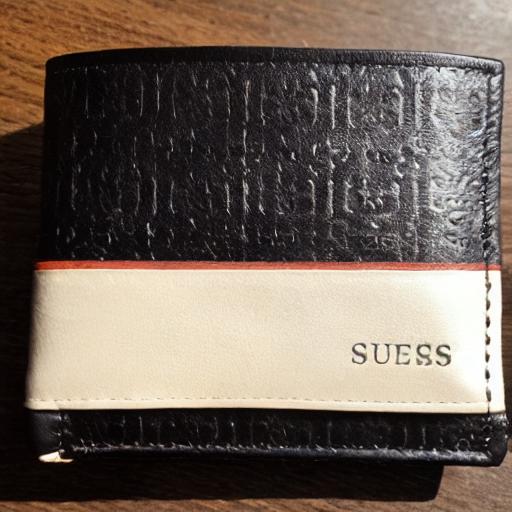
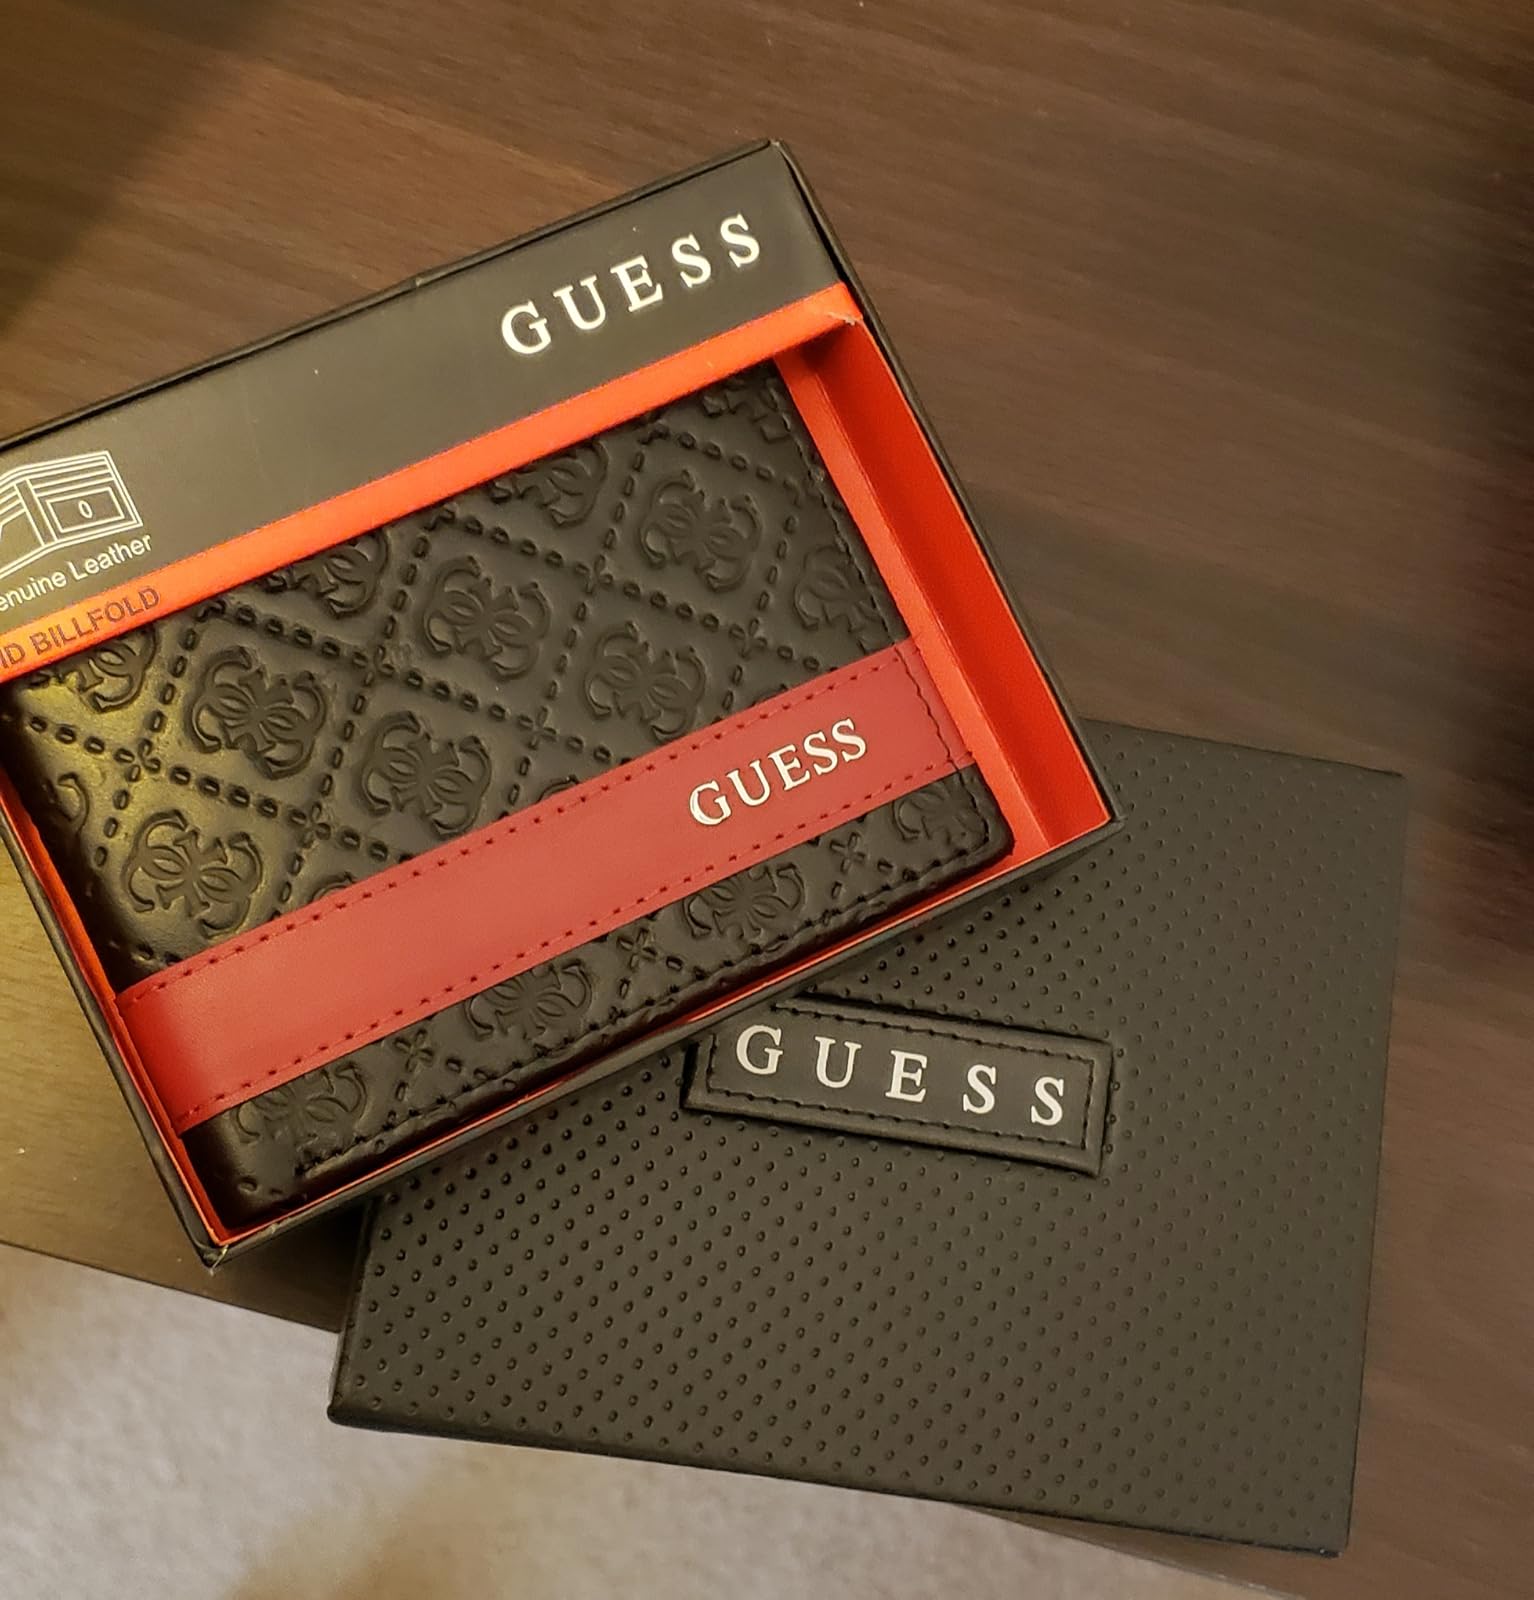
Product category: accessories_wallet
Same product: no